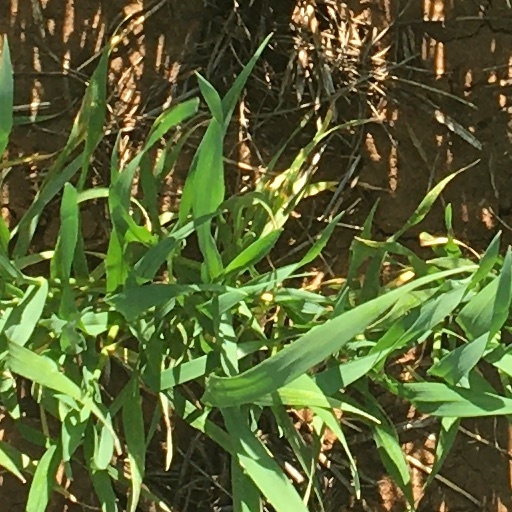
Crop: wheat